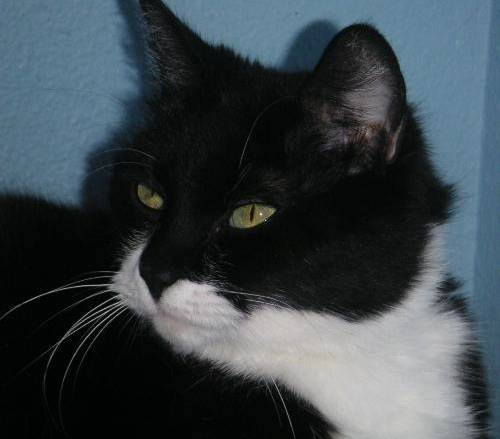
Label: cat